Synodic act on the heretic of Armenia, the monk Martin

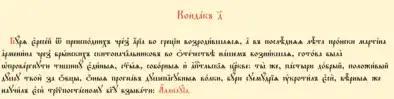
The section of St. Dimitry of Rostov's akathist which praises him for "discovering" the Synodic Act

A book with a story about the alleged heretic Martin was printed with the blessing of the Most Holy Synod repeatedly in 1721, 1726, 1752, and finally in 1913. In addition, Dimitry of Rostov was canonized, and in the late 18th century, an akathist included a section about Martin and was written by a priest of the Moscow Cathedral of Christ the Savior, John Alexeyev. The text was studied at three meetings of the Holy Synod in 1800 (July 2, July 13 and August 8). The synod then approved the text of the akathist and gave him the blessing to print it, which was done, and it is still the akathist used for him today.